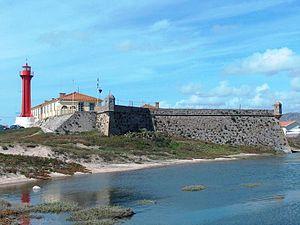
Le phare d'Esposende est un phare situé dans la ville d'Esposende, dans le district de Braga.